Ellwood House

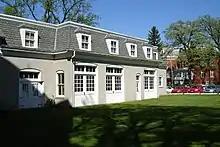
The stucco covered carriage house.

Another of the property's buildings, commonly called the carriage house, never lived up to its popular name. The building never housed any carriages; it was, in fact, built to house automobiles. The southern section of the carriage house was constructed sometime between 1908 and 1912 and features a mansard roof. The building is sheathed in stucco and presently houses a collection of antique carriages and sleighs as well as a barbed wire history museum.